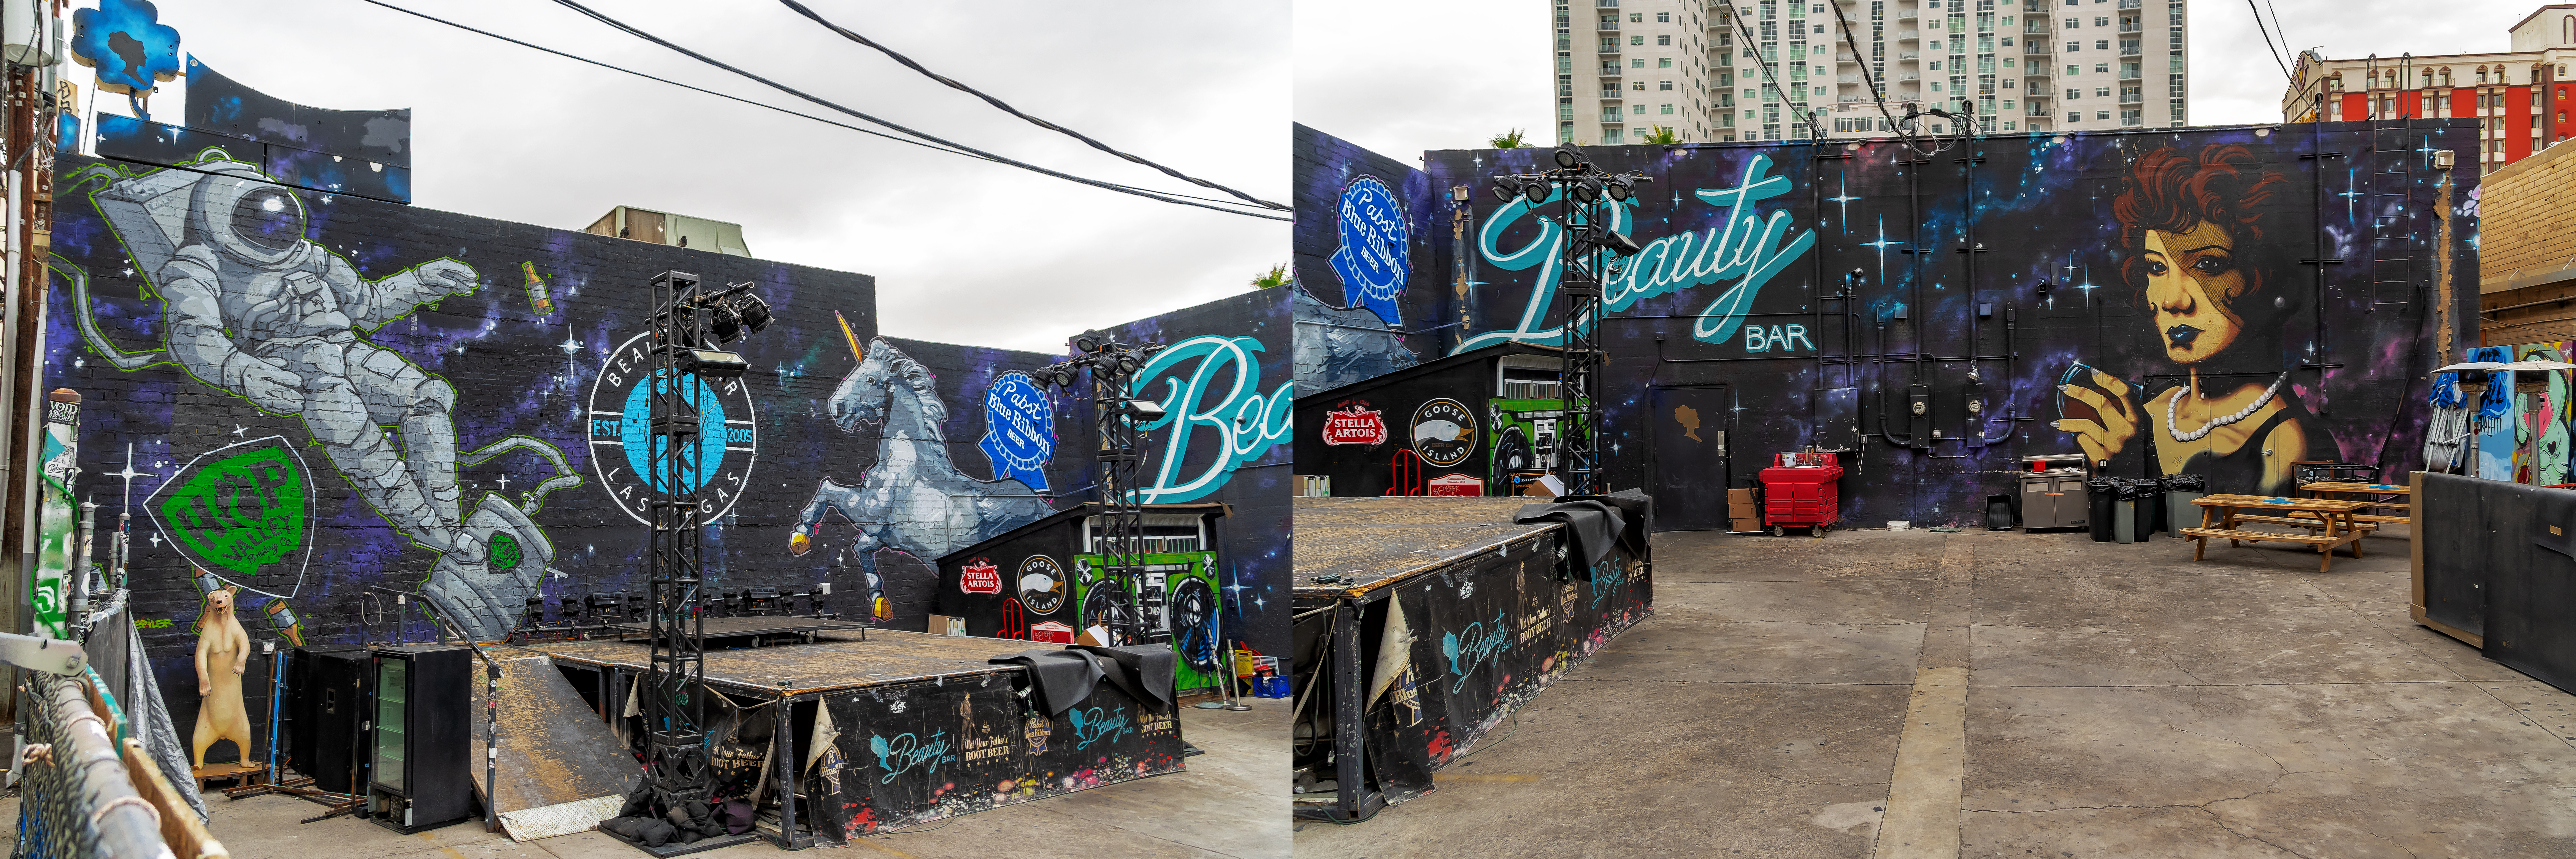
geotagged, nevada, united states, usa, a6500, abstract art, art, city, City of Las Vegas, city scene, cityscape, Clark County, Clark County Nevada, Clark County NV, downtown las vegas, feet, fremont, Fremont District, Fremont District Las Vegas, Fremont Street, Fremont Street Experience, Fremont Street Las Vegas, graffiti, las vegas, Las Vegas Attraction, Las Vegas DownTown, Las Vegas Graffiti, Las Vegas NV, Las Vegas Photography, Las Vegas Public Art, Las Vegas Sights, Las Vegas Street Art, Las Vegas Street Photography, Las Vegas Streets, las vegas strip, Las Vegas Vacation, model, mural, murals, Nevada Tourism, portrait, public art, scenic, sightseeing, sin city, sony, SONY a6500, SONY Alpha 6500, sony mirrorless, spray paint, street, street art, street photography, streetscape, tourism, tourist attraction, travel, travel photography, urban, Vacation Photo, vegas strip, wall art, urban area, wall, downtown, building, visual arts